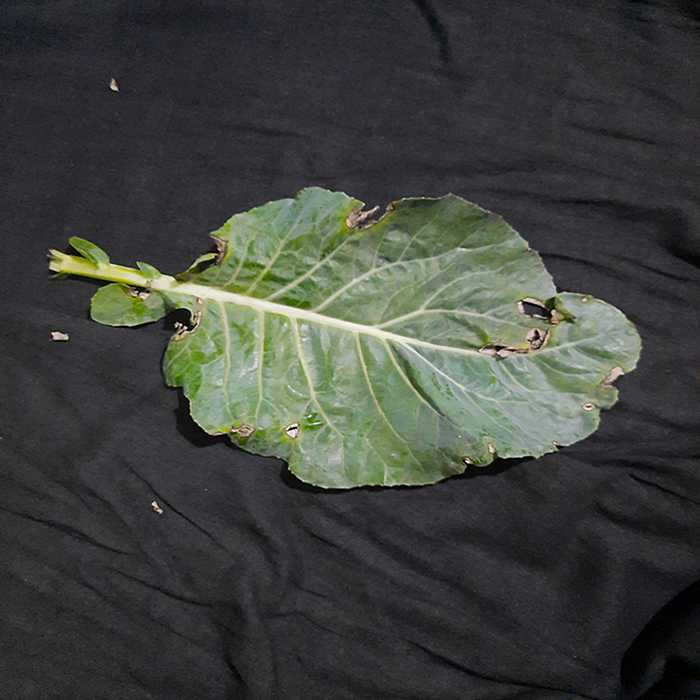
Plant: Cauliflower
Label: Downy mildew